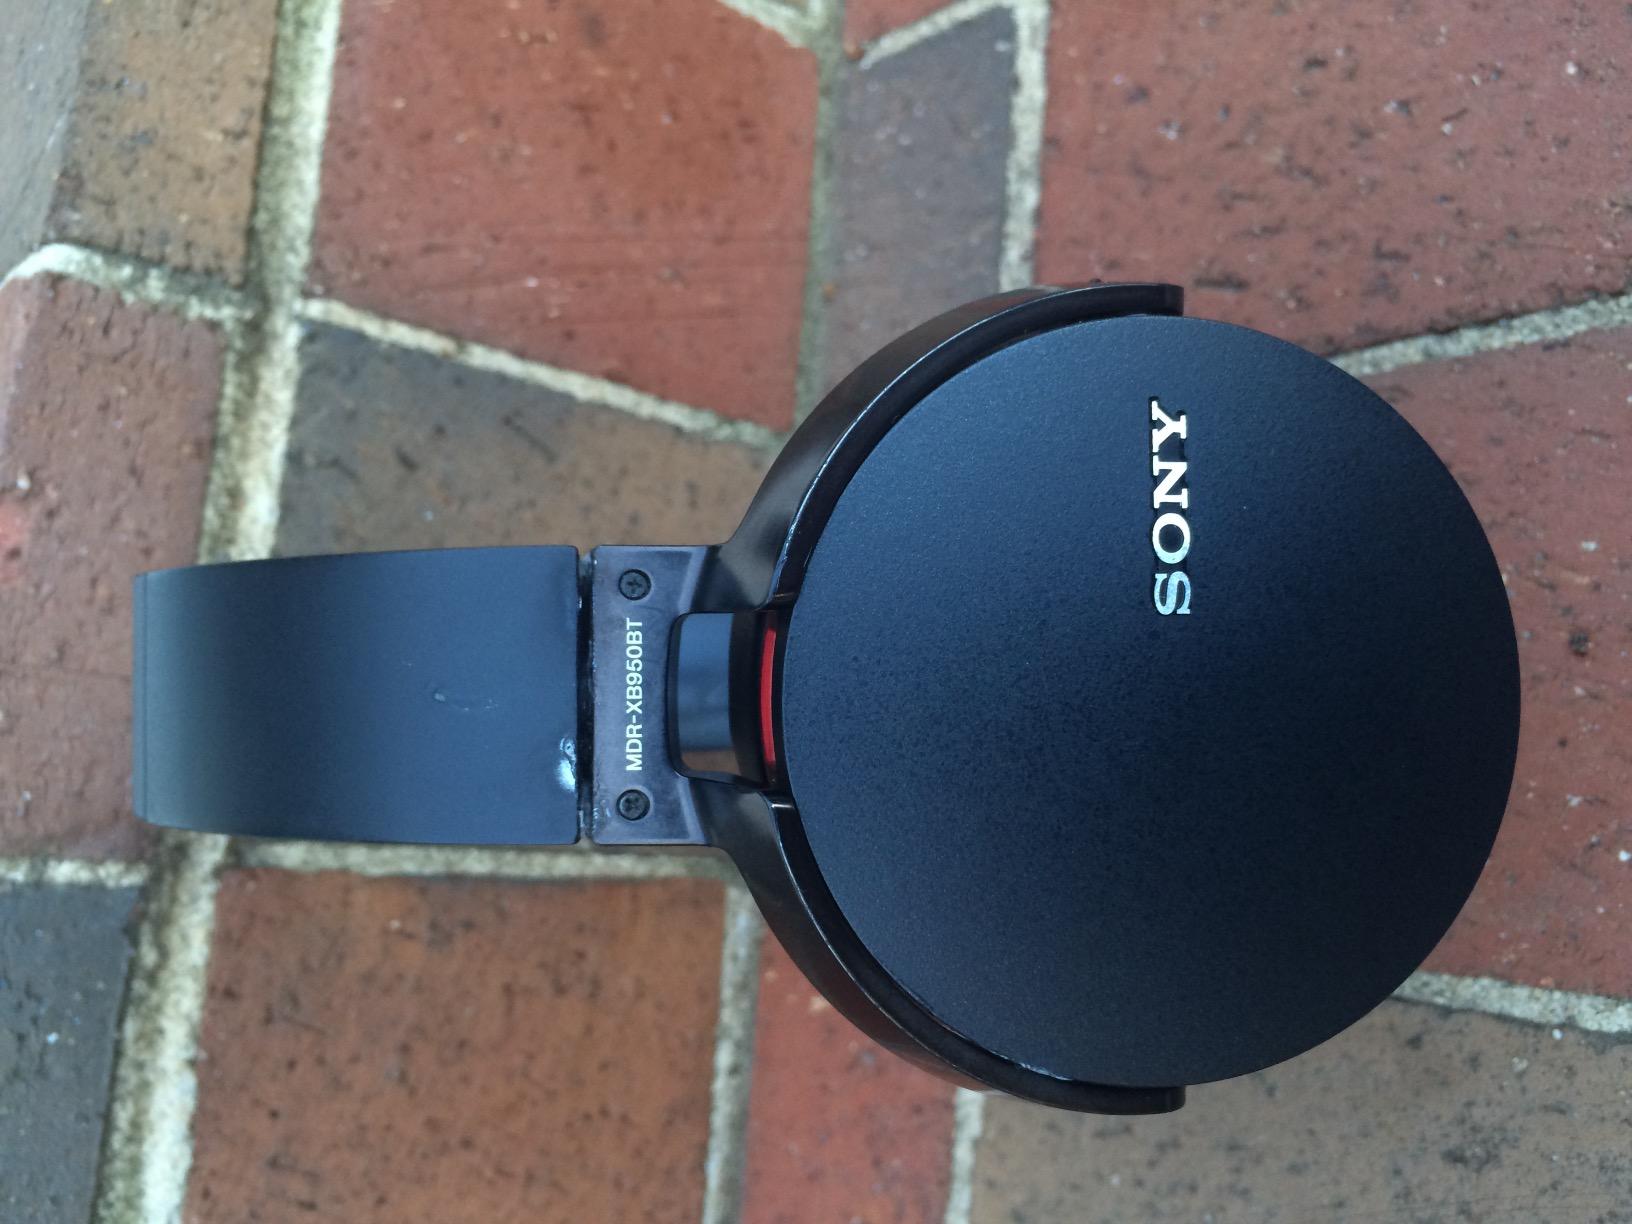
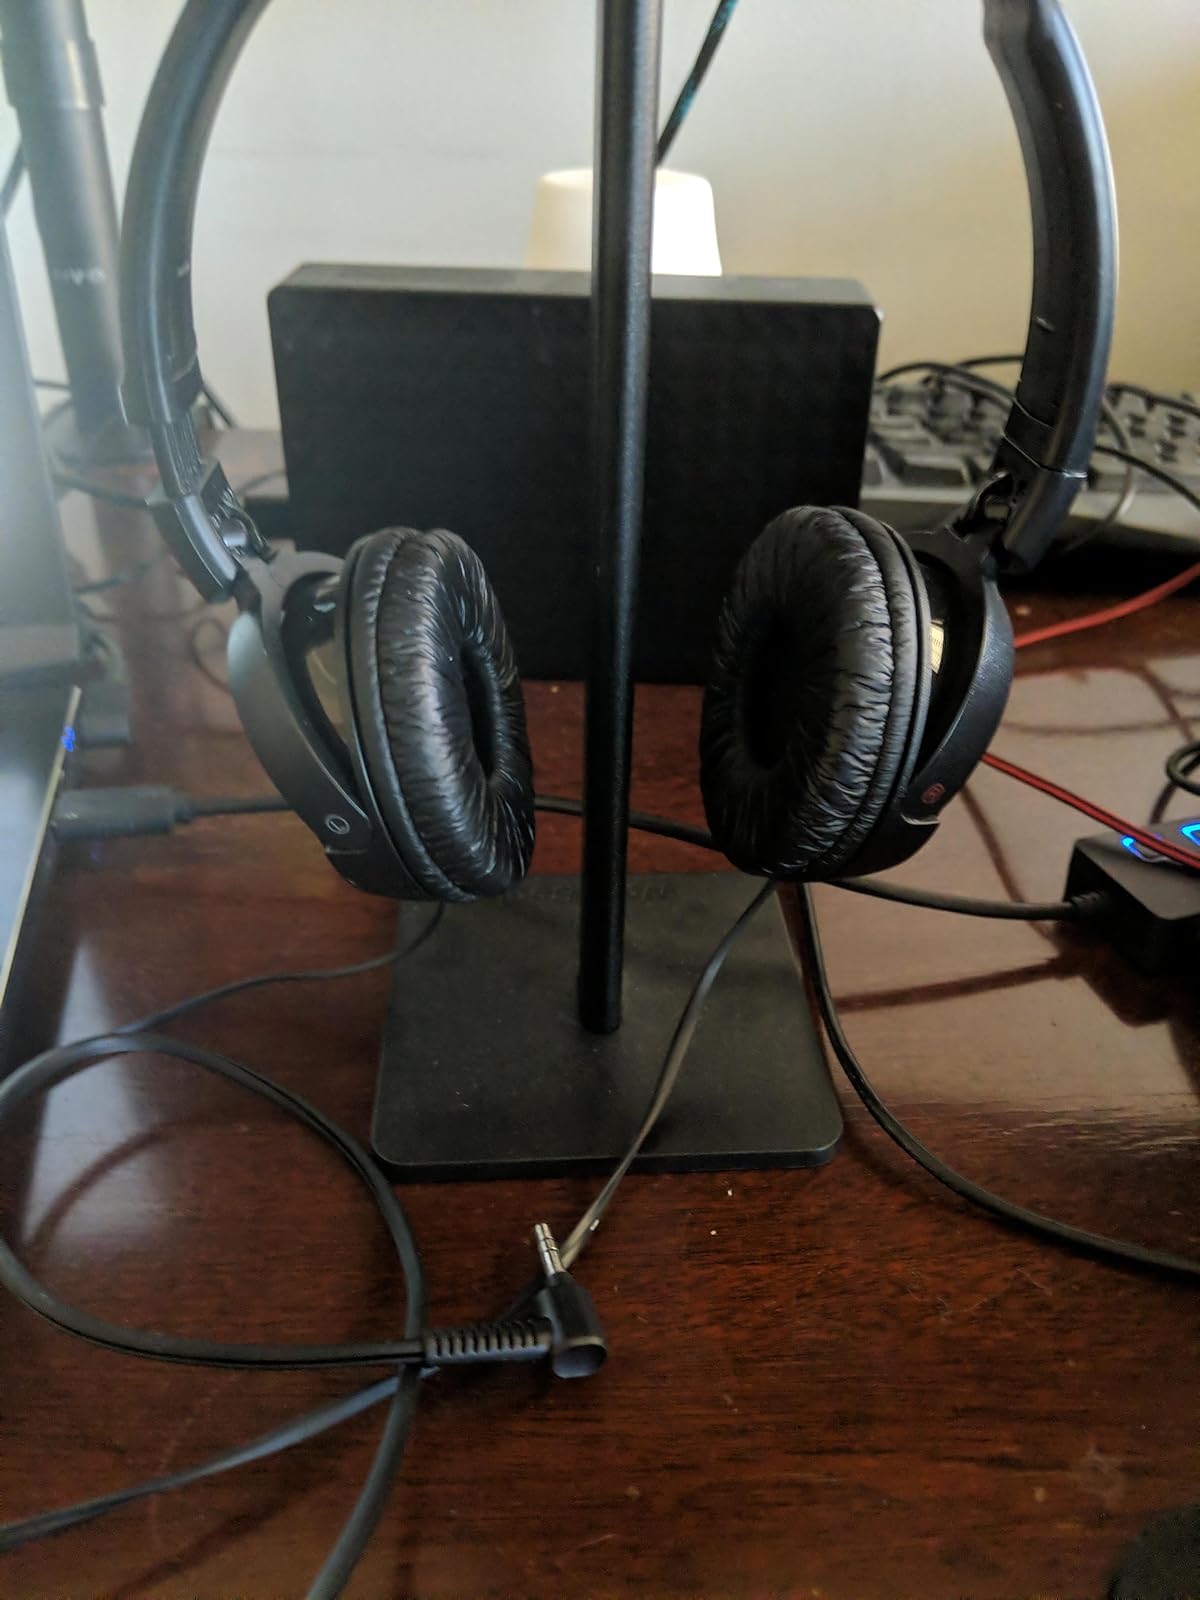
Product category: headphones
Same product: no